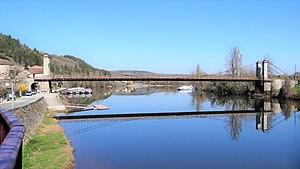
Pont suspendu de Douelle
Douelle est une commune française, située dans le département du Lot en région Occitanie.